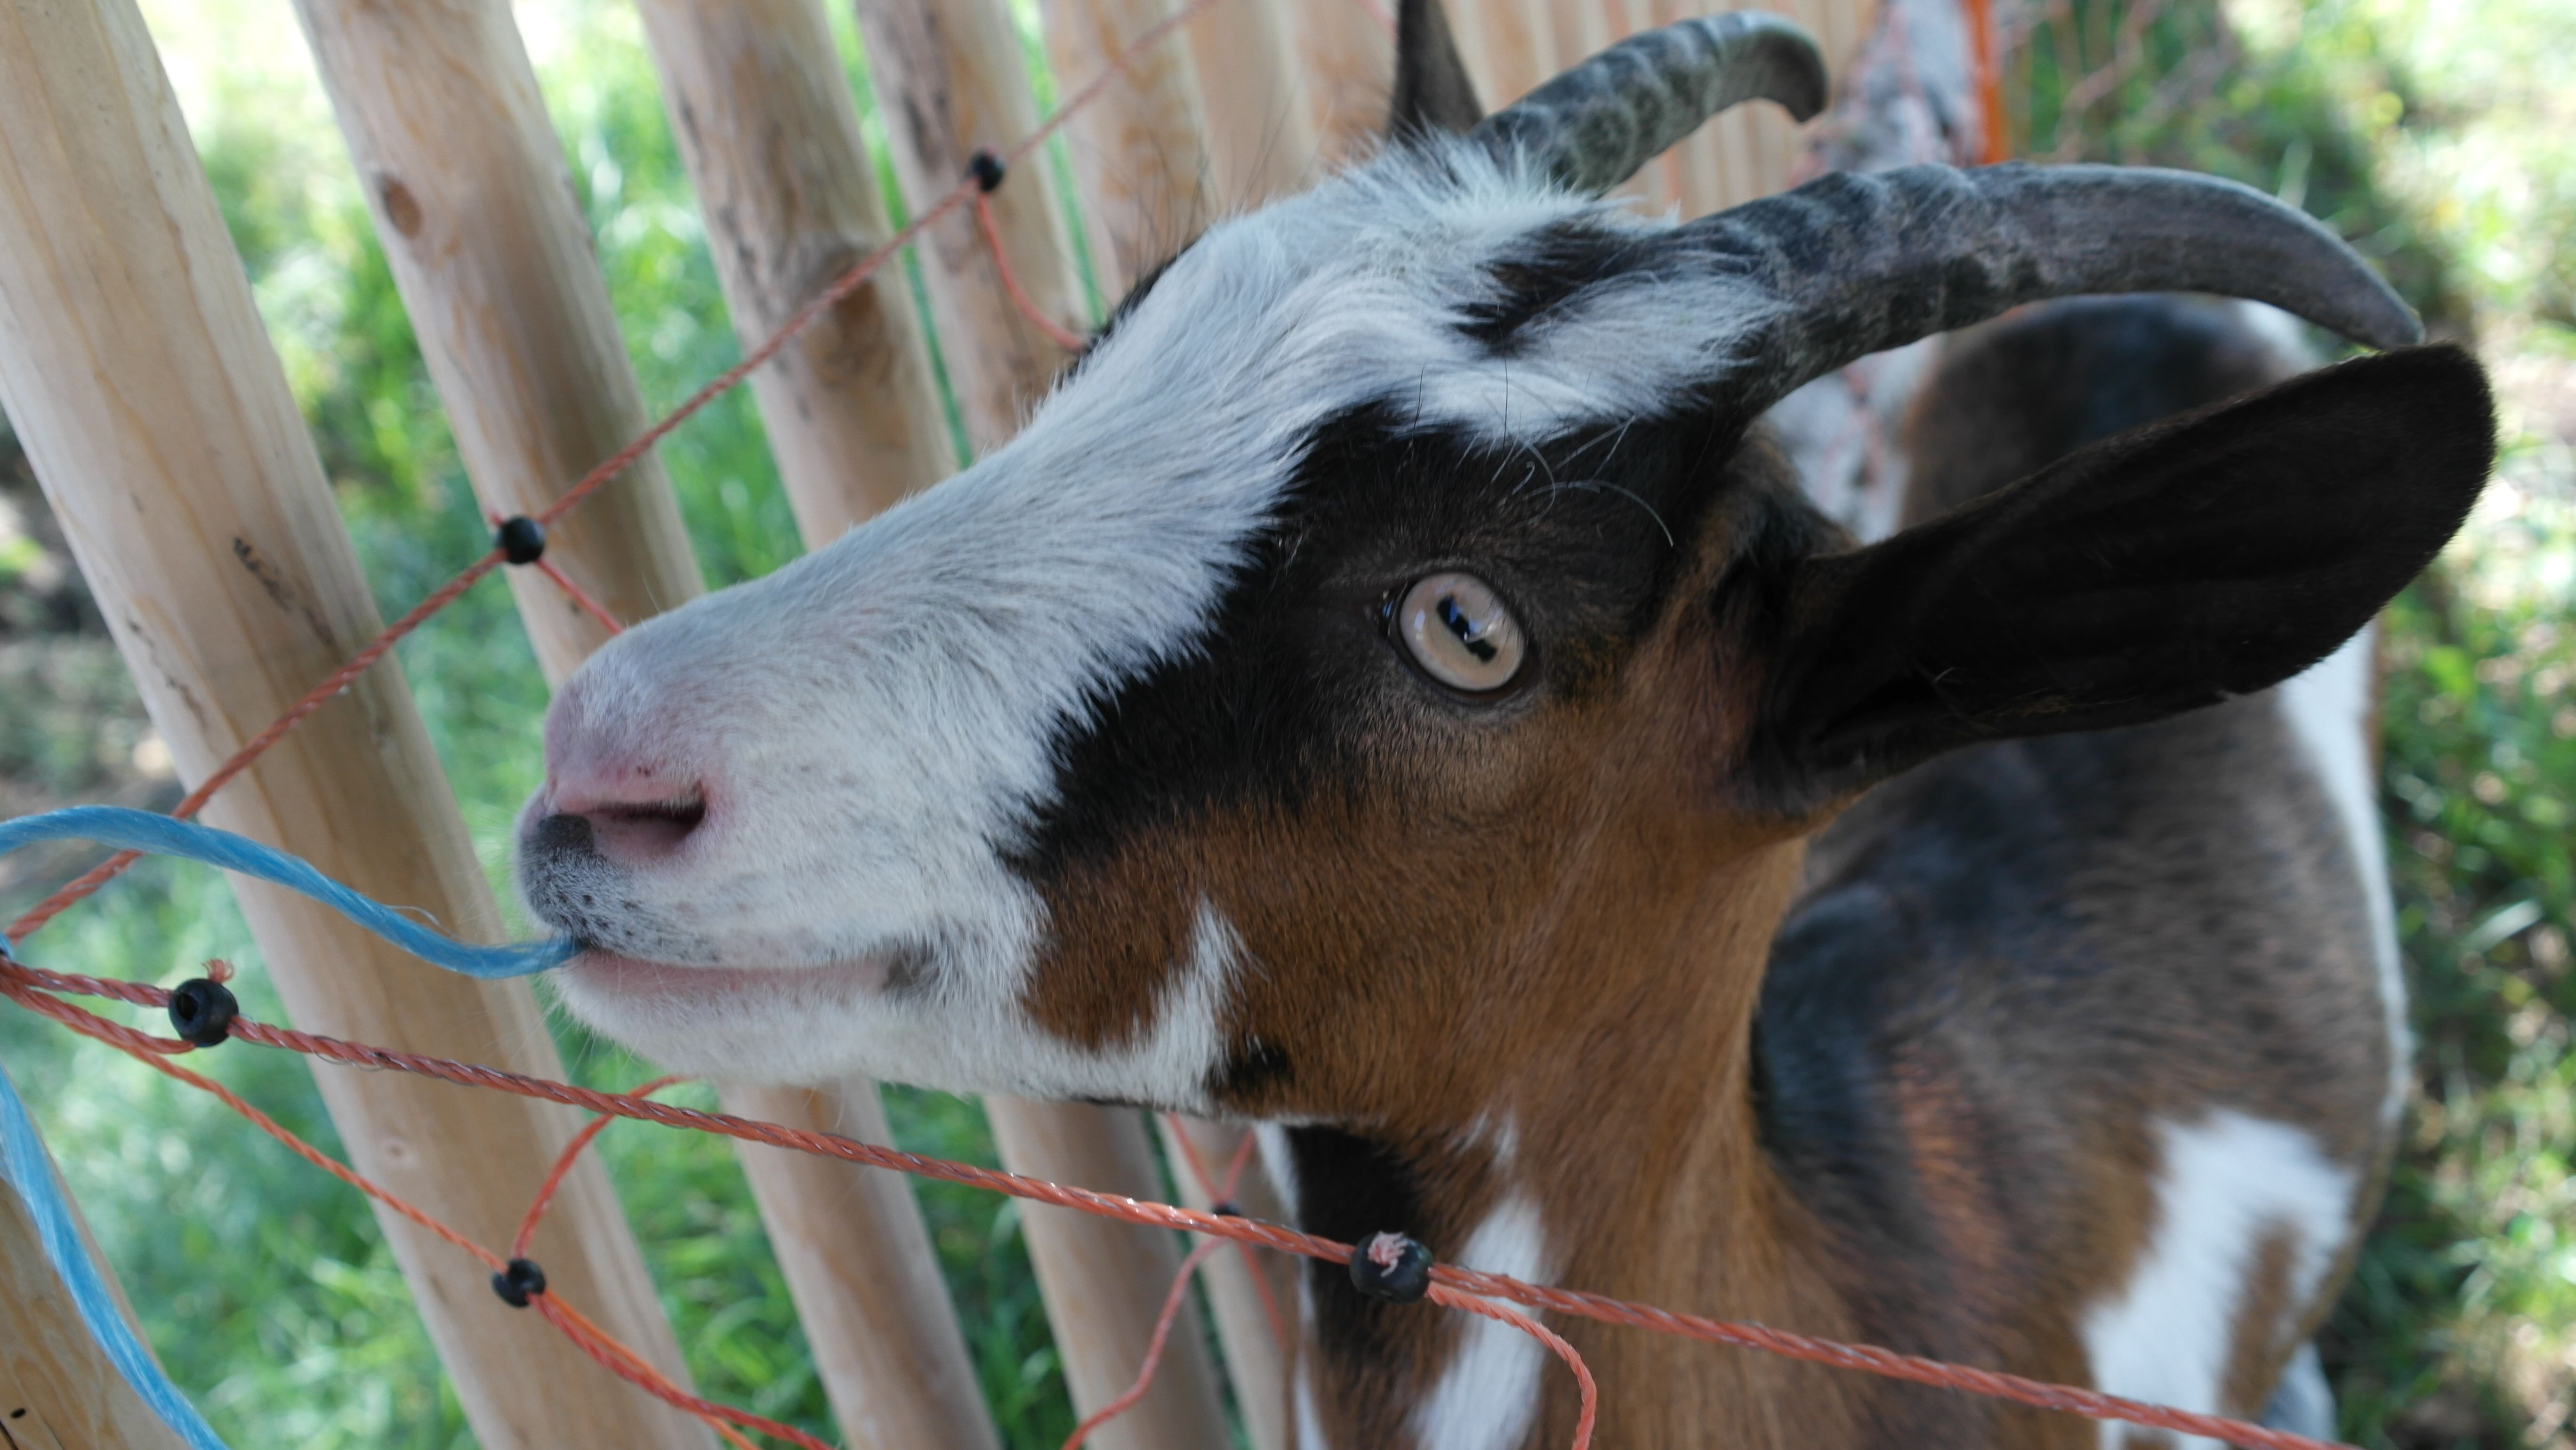
grass, farm, wild, goat, pasture, livestock, mammal, fauna, goats, vertebrate, horns, horned, billy goat, dairy cow, cattle like mammal, cow goat family